The Velvet Rope Tour

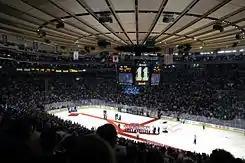
The tour's date at Madison Square Garden ("pictured") in New York City was filmed and aired on HBO, drawing fifteen million viewers.

Natasha Kassulke of the "Wisconsin State Journal" stated "The concert captured the scope of Jackson's talent from songwriter to singer, producer, actress, dancer and fashion diva." Similarly, Gemma Tarlach of the "Milwaukee Journal Sentinel" observed, "A tiny dynamo of constant motion, Jackson strutted, slunk and grooved her way from one end of the stage to the other ... Her voice, sometimes thin and girlish on her albums, sounded fuller and more powerful than ever." Kevin Johnson of "St. Louis Post-Dispatch" commended the tour as "one of the flashiest on the concert scene." Elizabeth Aird, who reviewed Jackson's concert at GM Place, wrote "If there's a show sexier and more polished than Janet Jackson's The Velvet Rope extravaganza, it's only on Broadway ... Saturday night's show at GM Place was two hours of thrills pumped out by Jackson, her never-say-die dancers and her powerful band."